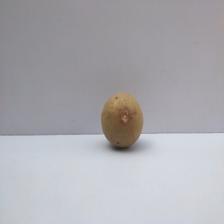
Size: Small